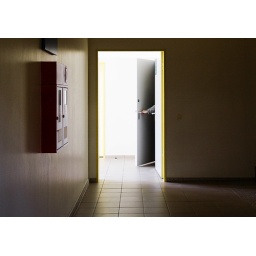
. . . another door slams in your face